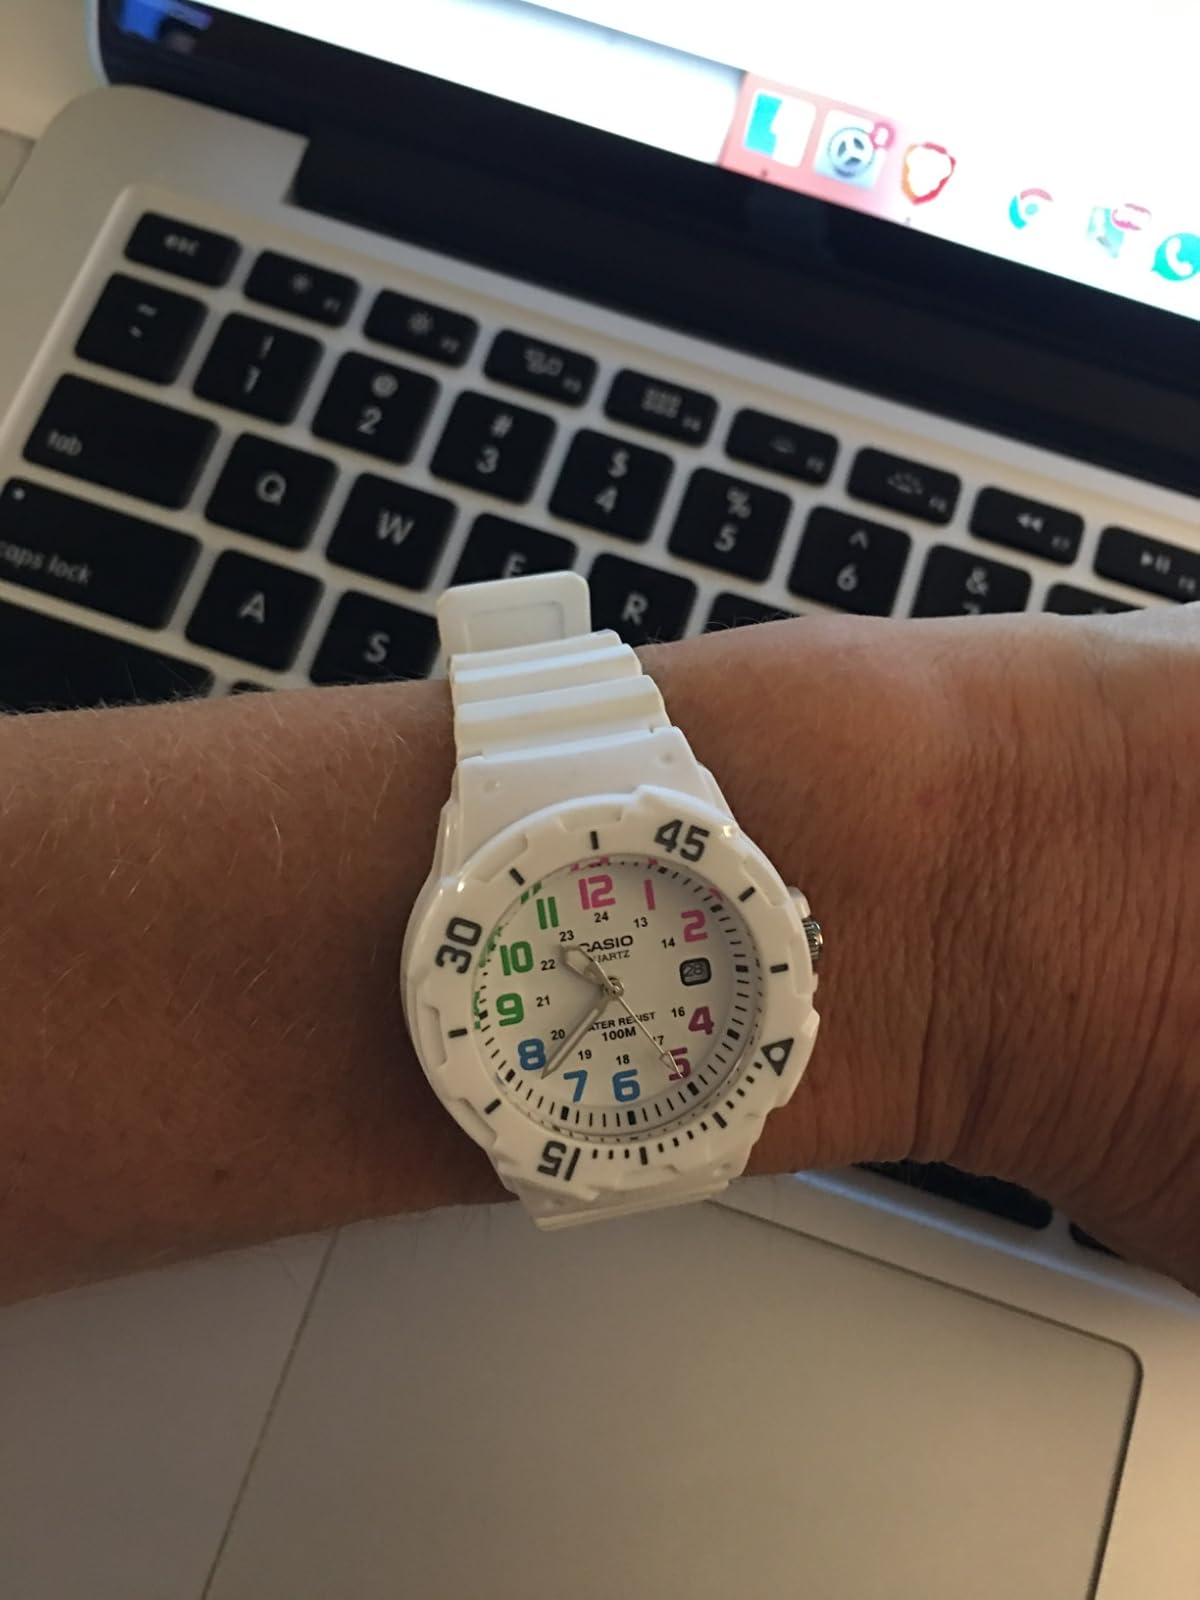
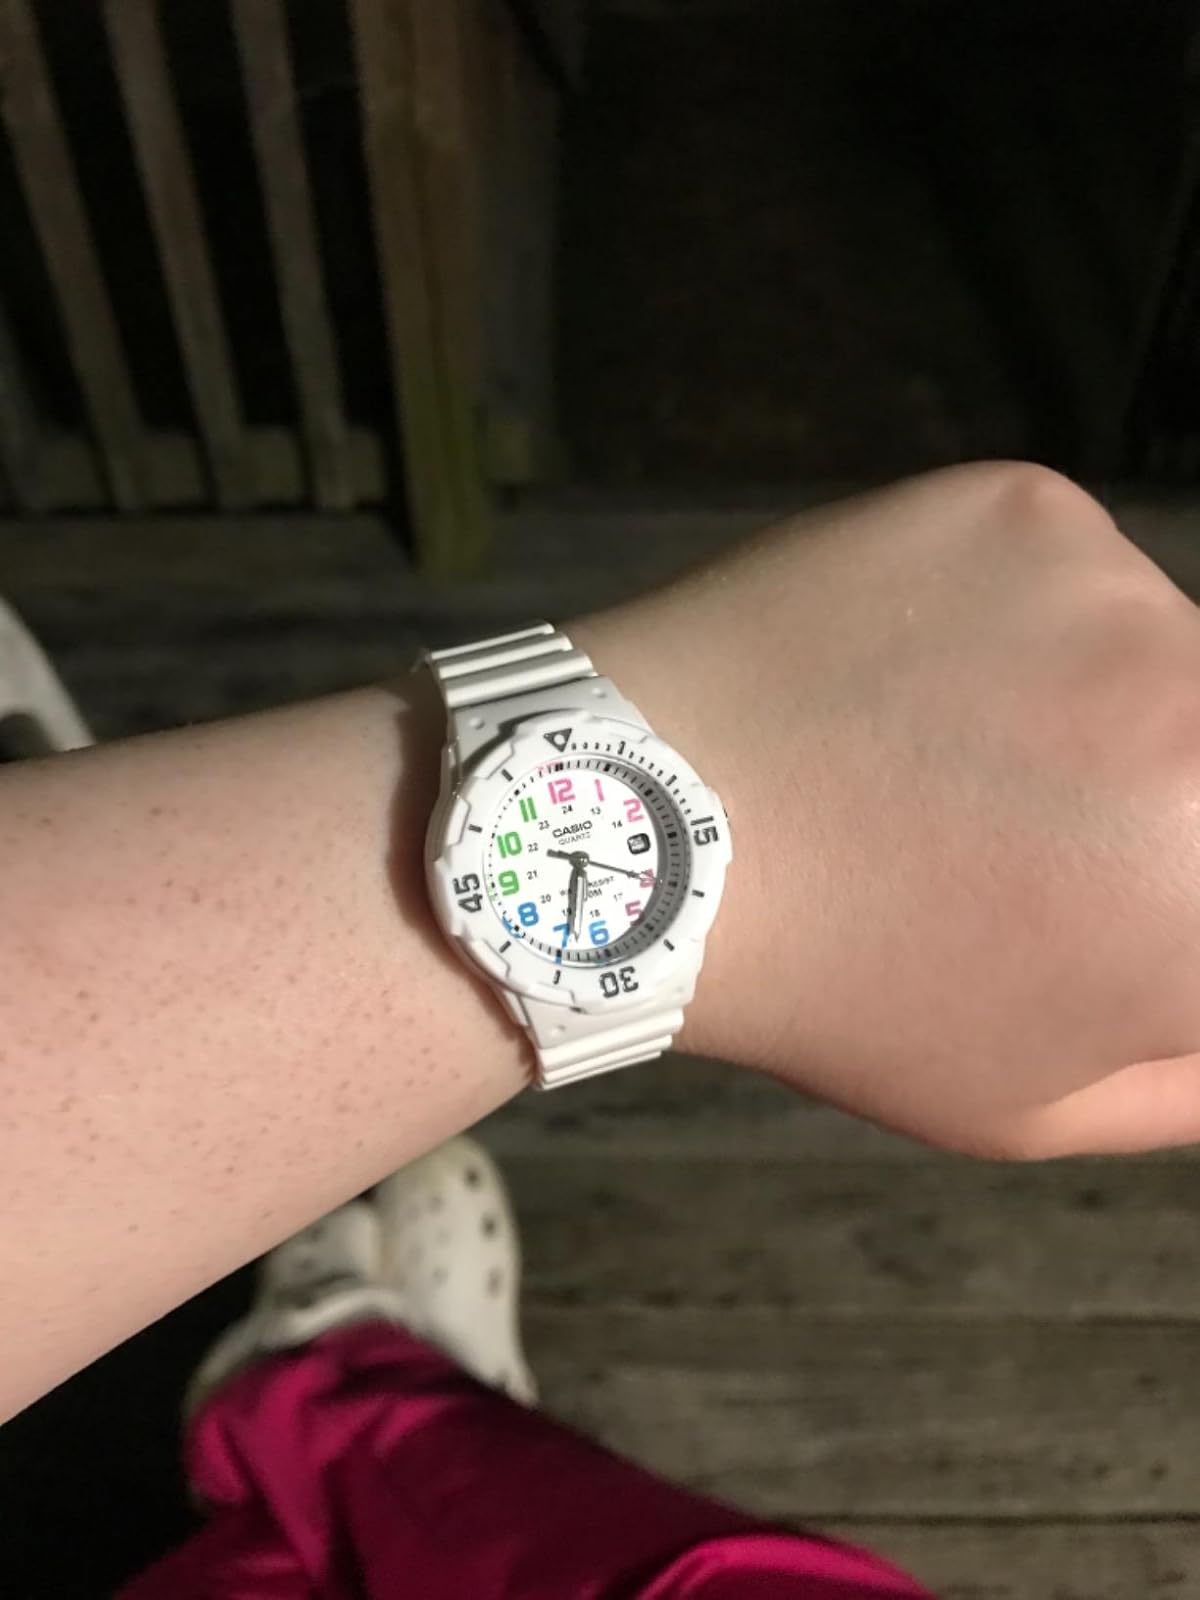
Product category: accessories_watch
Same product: yes